Gaggenau

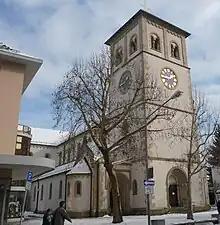
The Catholic Parish of St. Joseph's in the town centre

Gaggenau belonged to the Diocese of Speyer and was assigned to the Kuppenheim District under that Diocese. The Reformation arrived in 1555, and over the next three and a half centuries, under a variety of rulers, the majority denomination of Gaggenau changed six times between Catholic and Evangelical Lutheran (Protestant) before finally settling to become a Catholic majority.